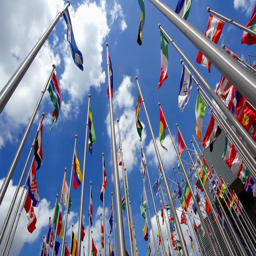
flags of countries around the world is flying